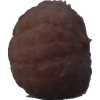
Label: orange_peeled